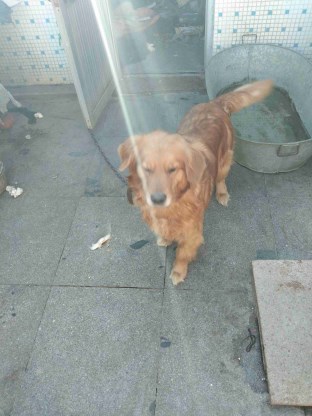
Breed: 5355-n000126-golden_retriever